Polish–Teutonic Wars

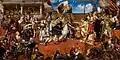
Prussian Homage, by Jan Matejko

Frederick died in December 1510, and Albert of Hohenzollern was chosen as his successor early in 1511 in the hope that his relationship to his maternal uncle, Sigismund I the Old, Grand Duke of Lithuania and King of Poland, would facilitate a settlement of the disputes over eastern Prussia. The new Grand Master, aware of his duties to the empire and to the papacy, refused to submit to the crown of Poland. As war over the Order's existence appeared inevitable, Albert made strenuous efforts to secure allies and carried on protracted negotiations with Emperor Maximilian I.